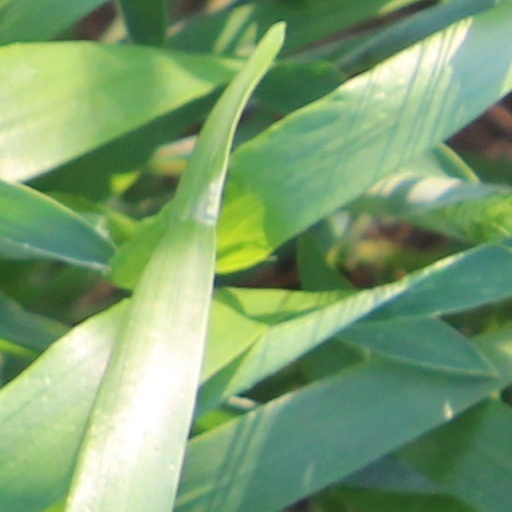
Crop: wheat